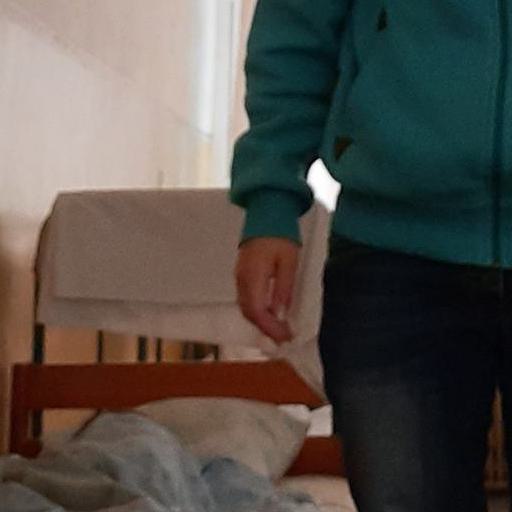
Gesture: no_gesture